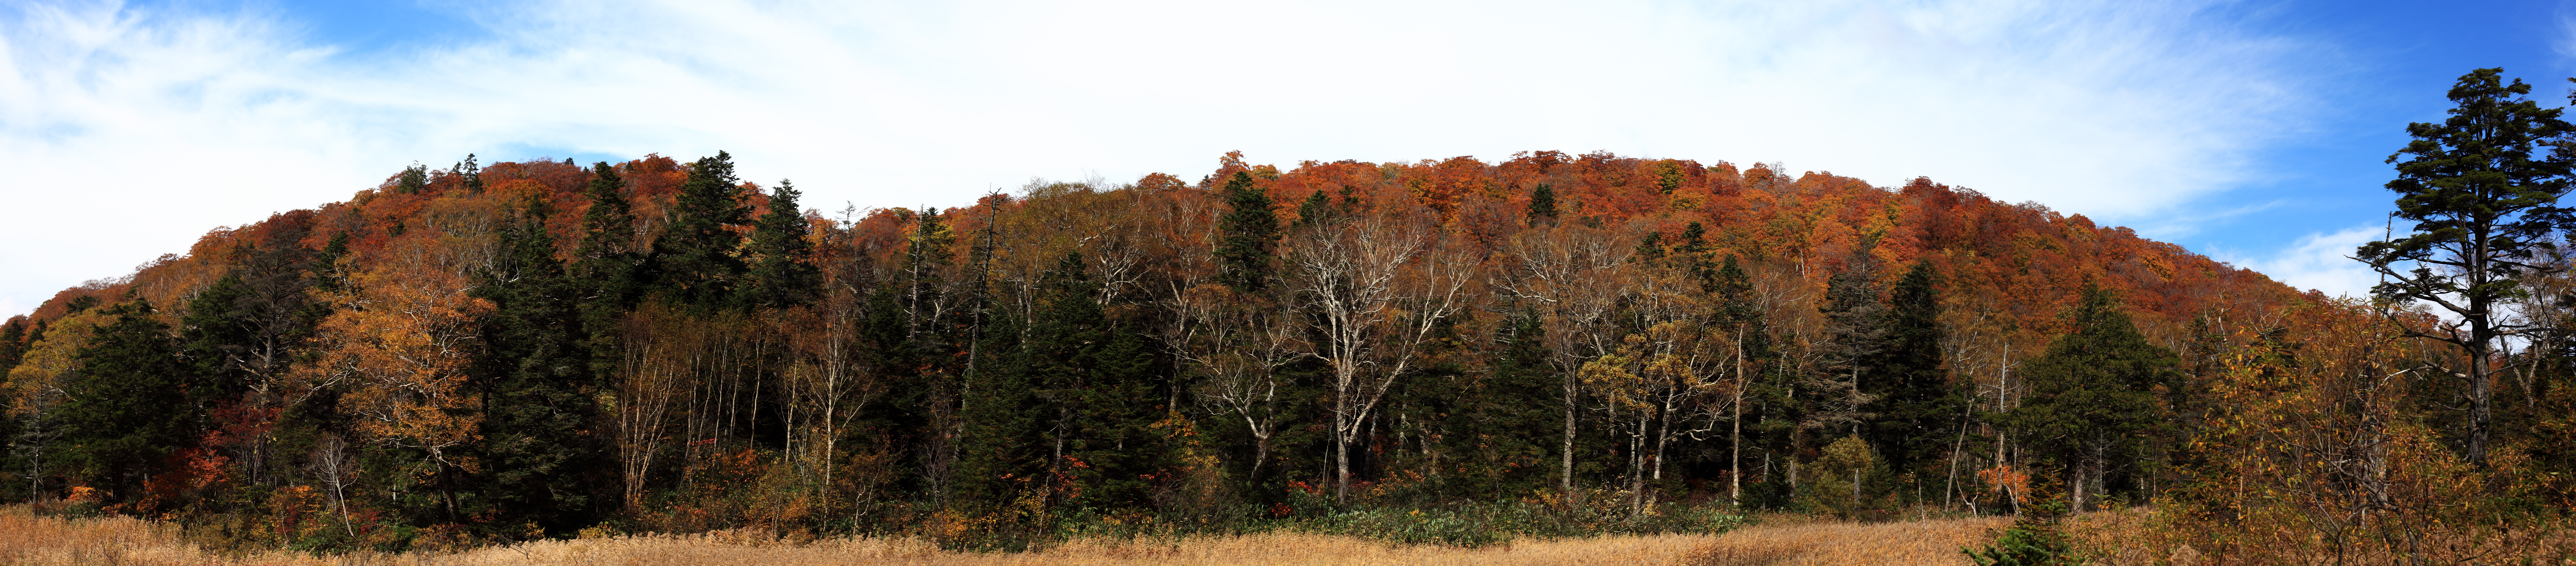
tree, forest, wilderness, mountain, meadow, prairie, panorama, high, autumn, national park, season, ridge, plateau, photomerge, 5d, hires, habitat, markii, larch, ecosystem, pano, hi, res, resolution, stitch, fukushima, oze, hinoemata, ozenationalpark, biome, natural environment, geographical feature, woody plant, mountainous landforms, temperate coniferous forest